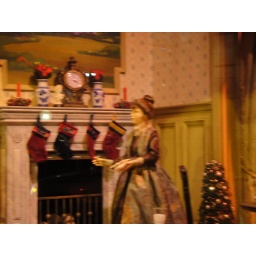
This photo shows a woman standing by the fireplace in her house looking at the large Christmas Tree.